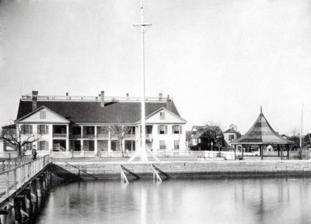
Building: St. Francis Barracks
Country: United States of America
Year built: 1755
St. Francis Barracks as a U.S. Army installation (c. 1890) St. Francis Barracks is a historic structure constructed of coquina stone located on Marine Street in St. Augustine, Florida , named in honor of St. Francis of Assisi . The barracks were constructed between 1724 and 1755 by friars of the Order of St. Francis , to replace a series of wooden buildings which had been destroyed by the ravages of the tropical climate in La Florida and by fire, both accidental fires and occasional intentional ones, such as when the city was razed by the English in 1702. The barracks were turned into a military structure by the British in 1763, after Florida became a British possession at the conclusion of the French and Indian War .  At that time, the Franciscan friars vacated St. Augustine, along with a majority of the other Spanish residents. The name St. Francis Barracks also came to be applied to the larger military reservation which developed around the barracks on the shore of the Matanzas River . There are several additional historic structures, to include senior military officer housing and The King's Bakery , the latter being the only extant structure in St. Augustine constructed entirely within the twenty-year period of the British occupation. Today the St. Francis Barracks is a U.S. military installation that is also known as the Florida State Arsenal and serves as the headquarters for the Florida National Guard and its two subordinate organizations, the Florida Army National Guard and the Florida Air National Guard . A portion of the military reservation is also the site of the St. Augustine National Cemetery . History Spanish (1st and 2nd) and British periods Modern view of St. Francis Barracks When Pedro Menéndez de Avilés founded St. Augustine for the Spanish Crown , Jesuit priests were among the initial colonists to provide for the spiritual needs of the settlers and to help convert the native Timucua Indians to Christianity. In the 1570s the Jesuits were replaced by friars of the Order of St. Francis who were allocated land in 1588 at the southern end of the city for their monastery and church, Nuestra Senora de la Concepcion (Our Lady of the Conception). The original structures on the site were built of logs and palm thatch roofs. Throughout the years a succession of buildings were constructed as replacements. The structures were susceptible to rotting in the humid sub-tropical climate and were highly flammable. In 1702 all the structures in St. Augustine with the exception of the Castillo de San Marcos were burned to the ground following the siege by Carolina Governor James Moore . After this, it was decided to rebuild the monastery with the same durable coquina used in the construction of the fort. Construction finally began in 1735 using coquina stone quarried at the King's Quarry located on Anastasia Island across Matanzas Bay from St. Augustine. The Franciscan friars lived at the monastery until the British took possession of Florida in exchange for occupied Havana which they seized from the Spanish in the French and Indian War. Almost the entire population of Catholic St. Augustine left the city upon the British taking control in 1763 including the Franciscan friars and many of their Native American converts. The British, a large majority of whom were Protestant converted the friars former living quarters into military barracks for the troops stationed at the newly christened Fort St. Marks, the anglicized version of the Castillo de San Marco. During the British period of occupation, the military constructed an additional wooden barracks behind the coquina stone, St. Francis Barracks. They also constructed The King's Bakery, a coquina stone structure used for baking the bread for the city's garrison. This structure, which has been used as a garage by the Florida National Guard since 1930, is located perpendicular to the barracks across Marine Street. It is believed to be the only structure surviving in St. Augustine built entirely during the British Period (1763–1784). After signing the Treaty of Paris , the British who conceded defeat in the American Revolution agreed to relinquish control of the Florida Territory , restoring Spain's possession of the land. Upon returning the Spanish military continued to use the St. Francis Barracks, as a military installation and troop barracks. During this period known as the Second Spanish Period (1763–1821) the wooden barracks built by the British were torn down. U.S. period / U.S. military installation St. Francis Barracks came under control of the United States Army when the United States gained possession of Florida in 1821. The Barracks would remain an active U.S. Army installation until it was deactivated in 1900, with the exception of one year between 1861 and 1862 when it, like the rest of St. Augustine was under control of the Confederate States of America . In 1828, a portion of the southern end of the St. Francis Barracks military reservation was set aside as a post cemetery. In 1842, the U.S. Army soldiers who perished in the 1835 Dade Massacre in present-day Sumter County, Florida , were re-interred here under 3 coquina pyramid shaped monuments. Over 1,300 other U.S. casualties of the Second Seminole War would later be buried here. This cemetery would later be redesignated the St. Augustine National Cemetery and would contain U.S. military personnel from the American Civil War , the Spanish–American War , World War I and World War II , as well as ten British and British Commonwealth military personnel from World War II before it was closed to further interments. At the start of the Civil War, there was only one U.S. Army ordnance sergeant on duty at St. Francis Barracks, Sergeant Henry Douglas, who was responsible not only for the Barracks but also for nearby Fort Marion (the American name for Castillo de San Marcos ). On January 7, 1861, before Florida's formal secession from the Union, members of a newly formed local militia unit named the St. Augustine Blues went to the St. Francis Barracks to demand the keys to the fort. The U.S. Army sergeant complied with the stipulation that he receive a receipt for the fort, which he was given. SGT Douglas would later report that, "All military stores at this place were seized this morning by order of the Governor of the State of Florida. A company of volunteer soldiers marched to the barracks and took possession of me, and demanded peaceable possession of the keys of the fort and magazine." The U.S. Army deactivated Fort Marion and St. Francis Barracks in 1900 and leased the Barracks to the Florida State Troops, the forerunner of the present day Florida National Guard , in 1907. St. Francis Barracks was formally given to the State of Florida for use as the State Arsenal in 1921 by an act of Congress. After receiving use of the Barracks via lease in 1907, the buildings were not immediately occupied. In 1915, St. Francis Barracks was gutted in a fire, however, the original coquina stone walls remained standing. The building was rebuilt in 1922 using the original walls. Today, St. Francis Barracks, also known as the State Arsenal , is home to the Headquarters, Florida National Guard , headed by the Army or Air Force officer serving as The Adjutant General (TAG) of Florida , and the TAG's associated staff. It is also serves as the organizational headquarters for the Florida Army National Guard and the Florida Air National Guard , headed by the Assistant Adjutant General – Army (ATAG – Army) and the Assistant Adjutant General – Air Force (ATAG – Air), respectively, and their associated staffs. References